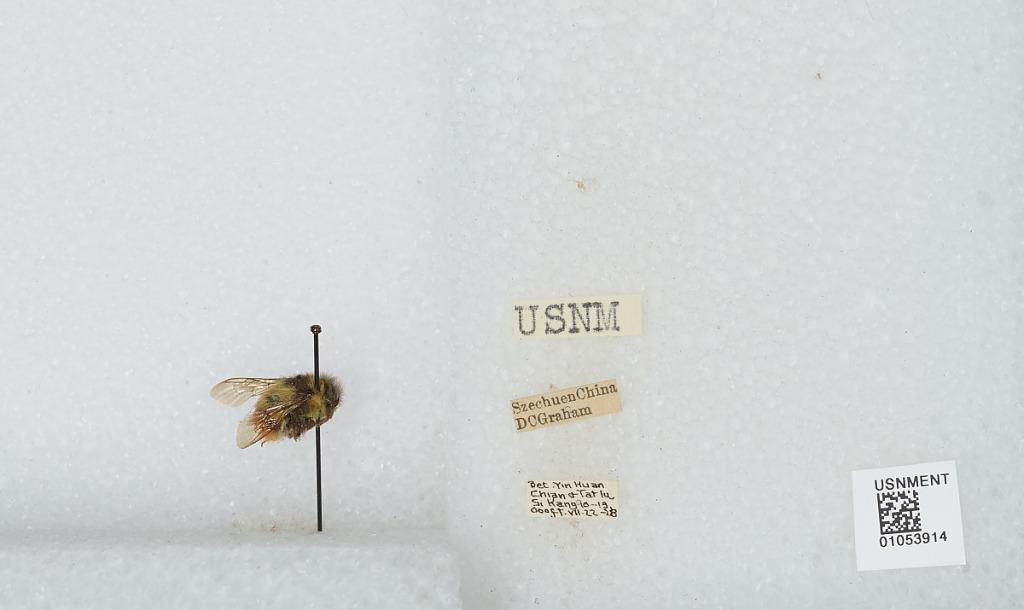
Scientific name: Bombus sp.
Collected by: D. Graham
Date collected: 1928-7-22
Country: China
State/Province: Sichuan
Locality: Between Yin Kuan Chian & Tatlu Si Kang